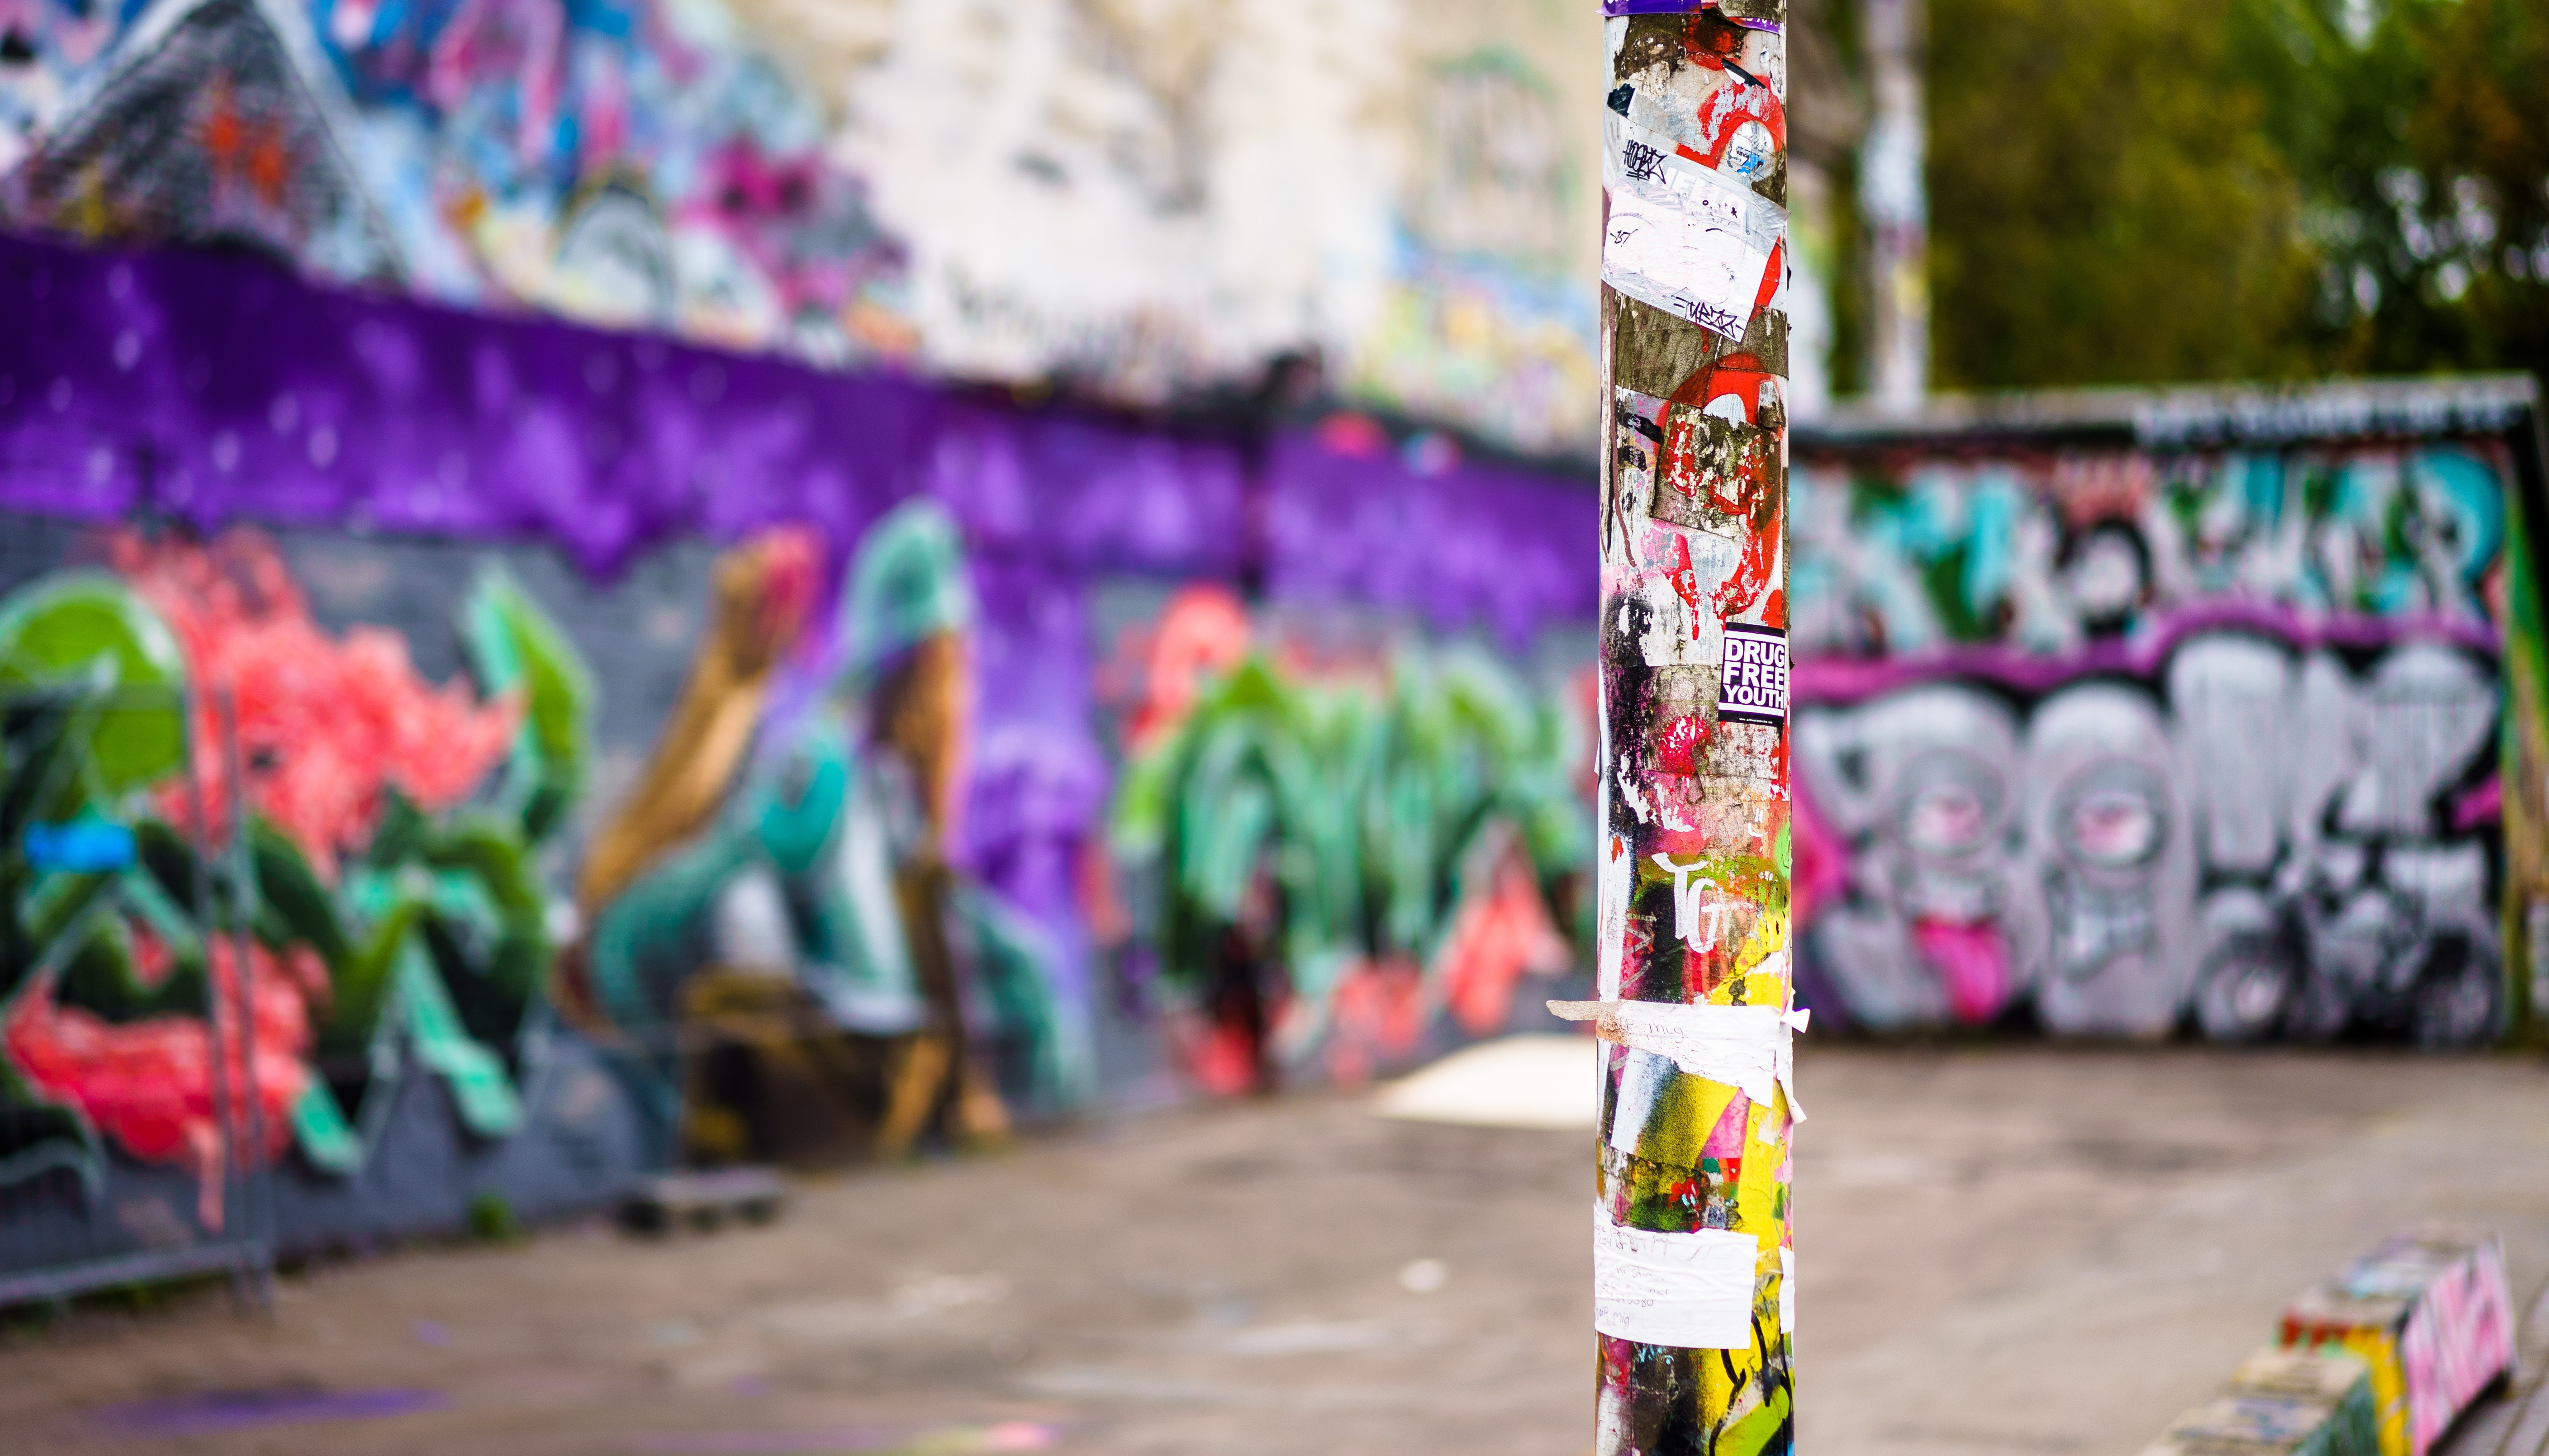
tree, plant, street, wall, graffiti, street art, art